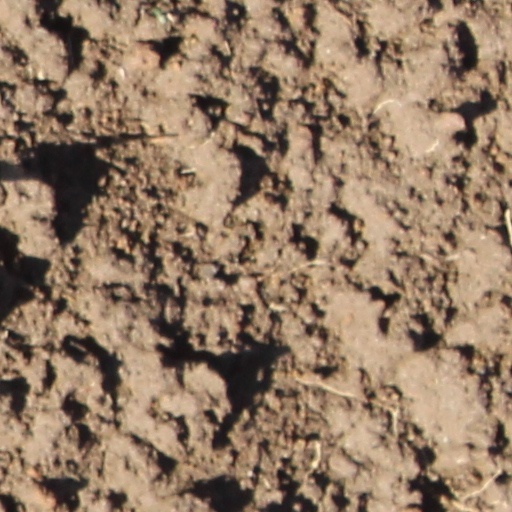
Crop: wheat